Ralph Rapson

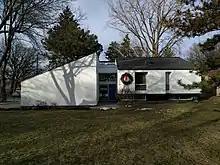
Joseph Livermore House (1968) in University Grove

While at Cranbrook, Rapson was part of a team with Eero Saarinen and Fred James which won the competition for a National Festival Theater on the campus of the College of William and Mary. This would possibly have been the first Modernist building on an American academic campus, but it went unbuilt amidst political opposition to the sponsoring organization, the American National Theater and Academy, spurred by the controversial productions of the independent but similar Federal Theater Project (also shuttered in 1939).